Lactarius indigo

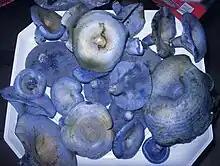
About two dozen blue mushroom of varying sizes on a plate.

"L. indigo" is a mycorrhizal fungus, and as such, establishes a mutualistic relationship with the roots of certain trees ("hosts"), in which the fungi exchange minerals and amino acids extracted from the soil for fixed carbon from the host. The subterranean hyphae of the fungus grow a sheath of tissue around the rootlets of a broad range of tree species, forming so-called ectomycorrhizae—an intimate association that is especially beneficial to the host, as the fungus produces enzymes that mineralize organic compounds and facilitate the transfer of nutrients to the tree.